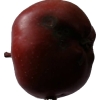
Label: Apple 18